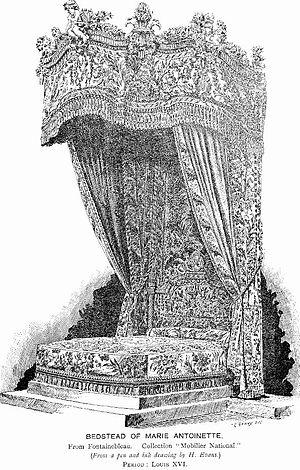
Un lit est un meuble utilisé principalement pour dormir, et donc généralement placé dans une chambre dont il est le meuble caractéristique.